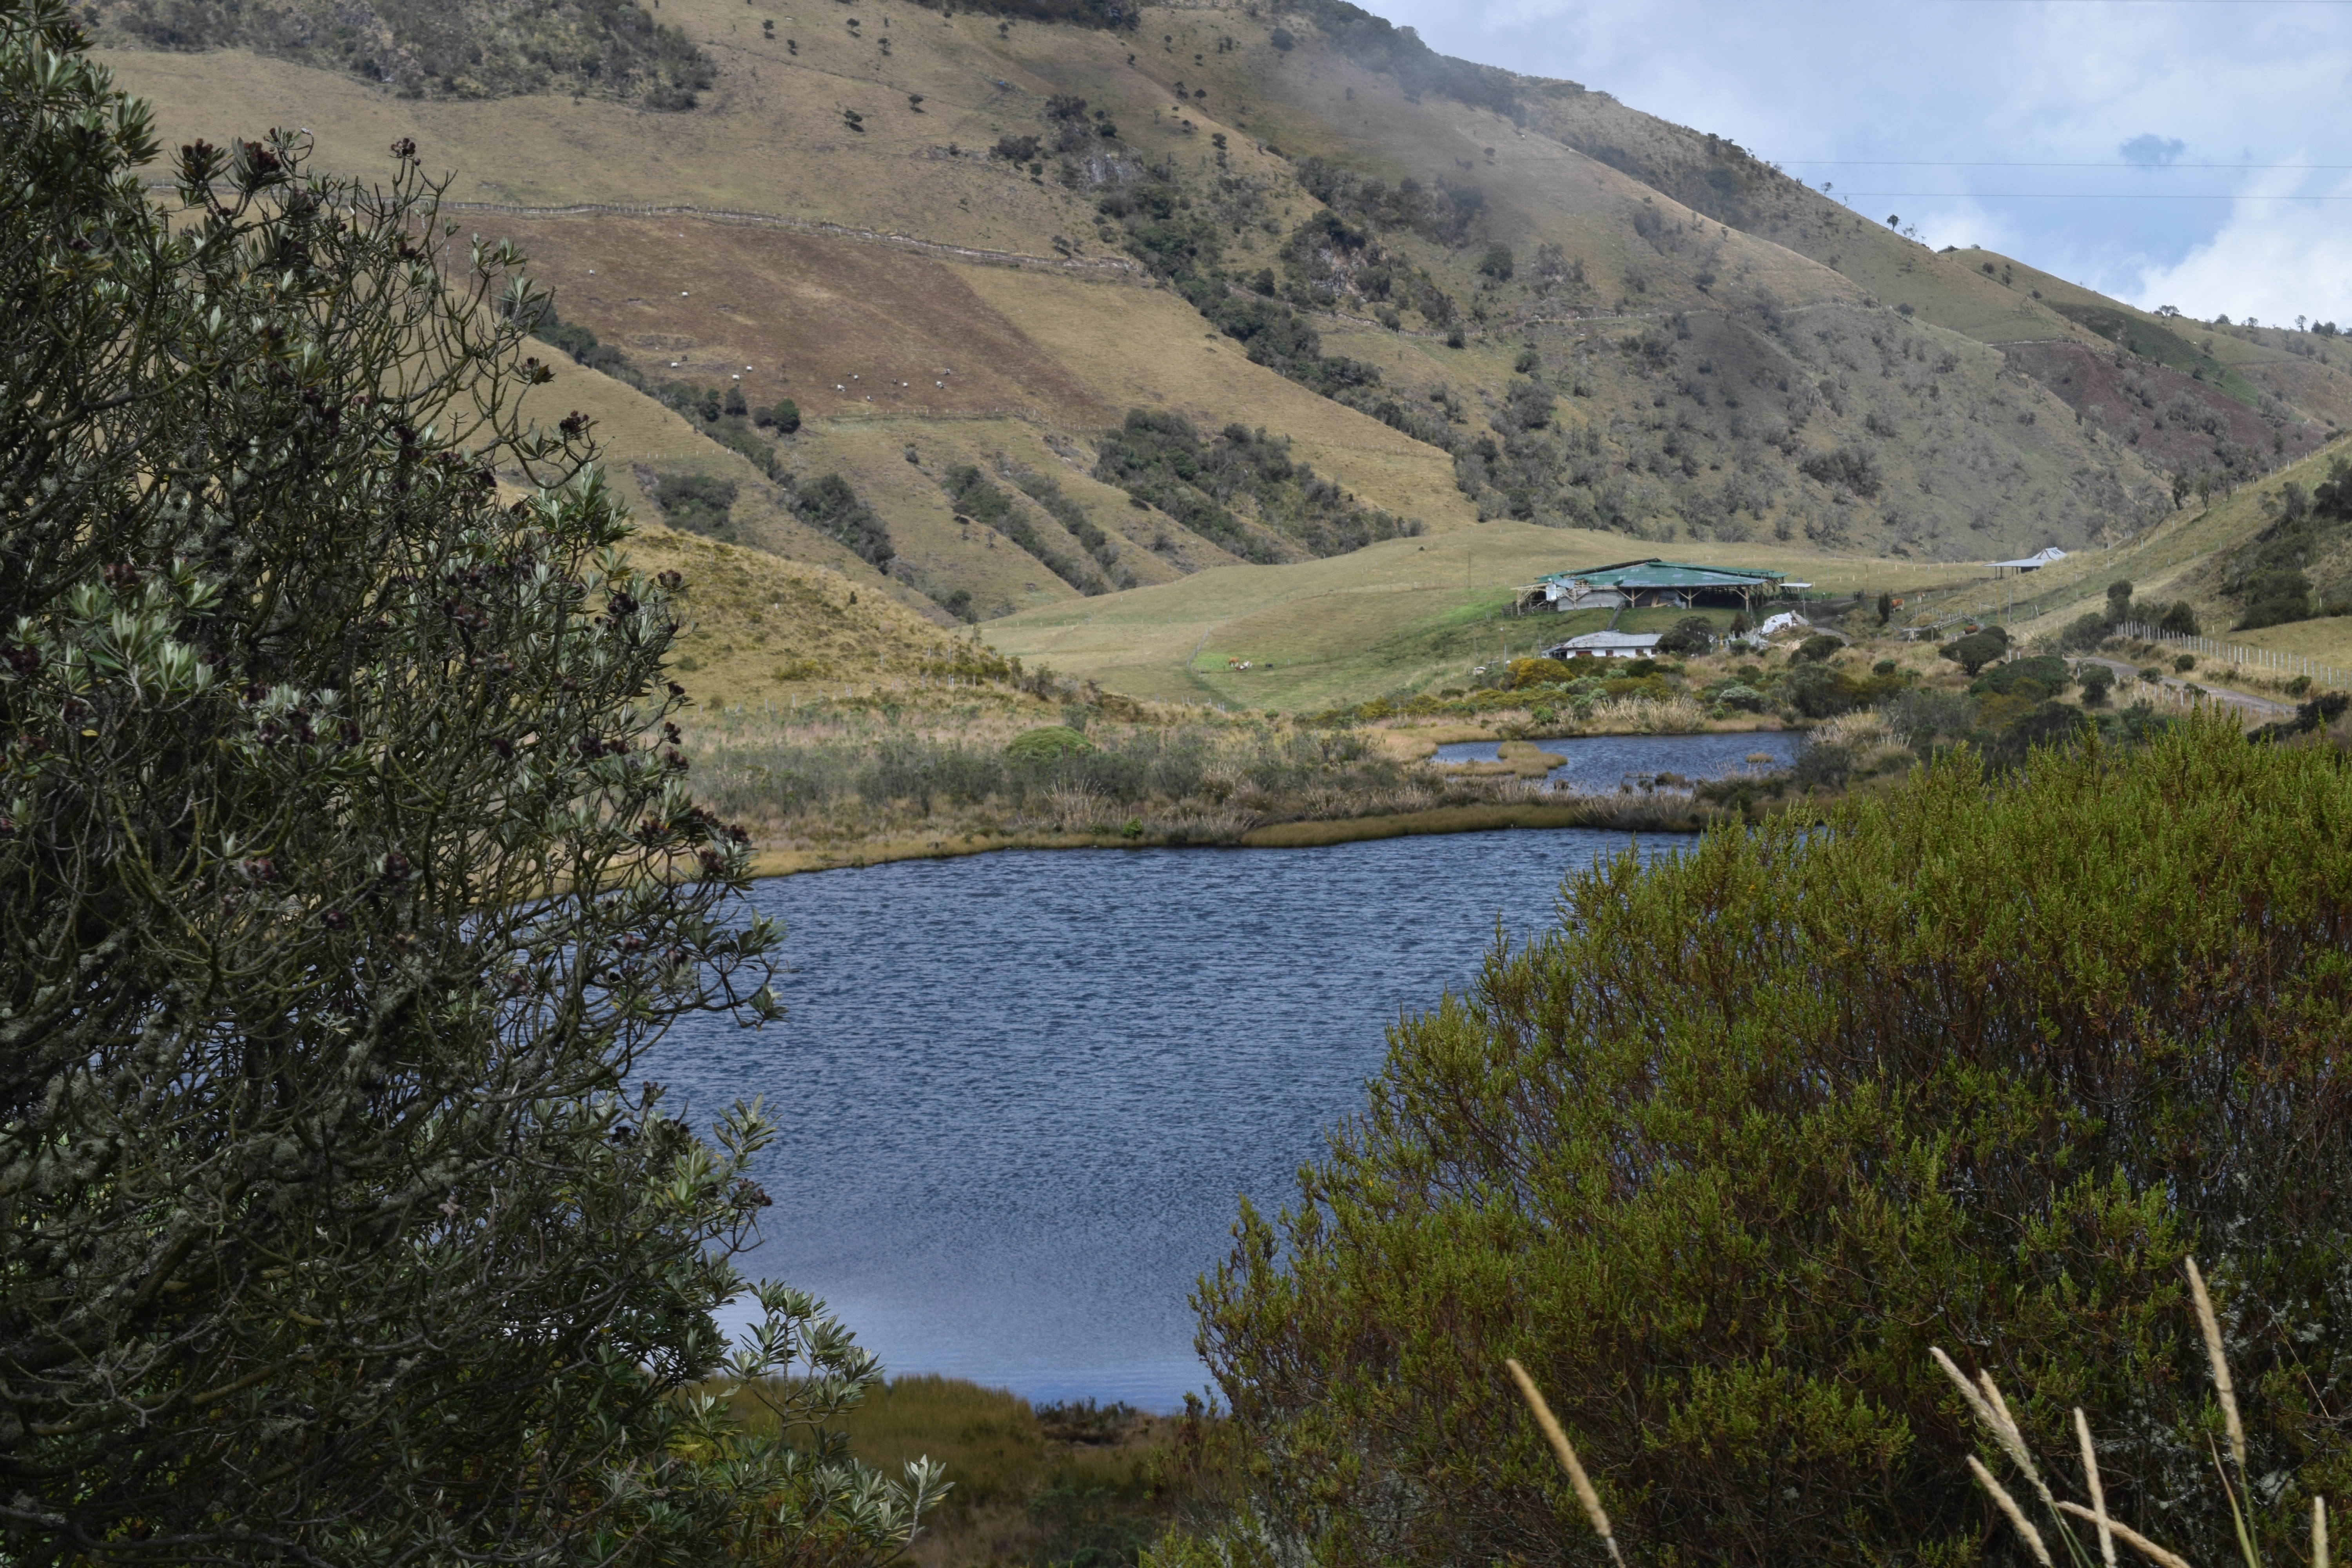
landscape, water, nature, wilderness, mountain, snow, hill, lake, river, valley, green, natural, park, blue, reservoir, plateau, laguna, loch, ecosystem, colombia, nevado, tarn, pure air, manizales, nevados national natural park, caldas